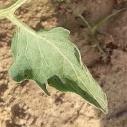
Crop: Tomato
Condition: fusarium-d